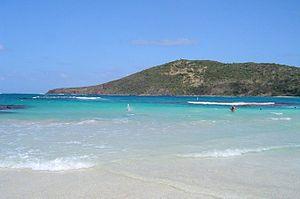
Culebra est une petite île de Porto Rico située à une dizaine de kilomètres à l'est de l'île principale. Son nom signifie « couleuvre » en espagnol.